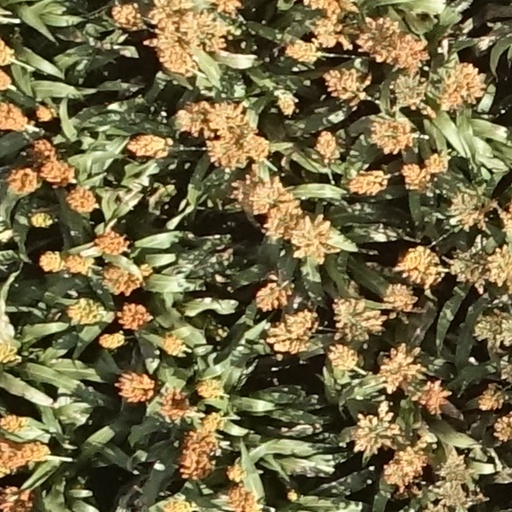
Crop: sorghum